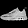
Label: Sneaker